Formula One drivers from Sweden

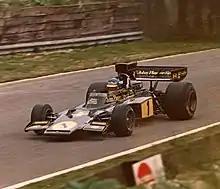
Peterson driving for Lotus at the 1974 British Grand Prix.

Jo Bonnier was the first Swedish Formula One driver. He made his debut at the 1956 Italian Grand Prix in a Maserati, resulting in a retirement. He raced sporadically across the following 15 Formula One seasons, his greatest achievement being victory in the 1959 Dutch Grand Prix with BRM. He was killed in an accident in the 1972 24 Hours of Le Mans.